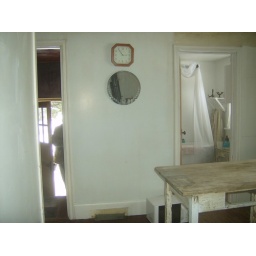
The walls were so dirty I thought they were white under all the filth but they were blue